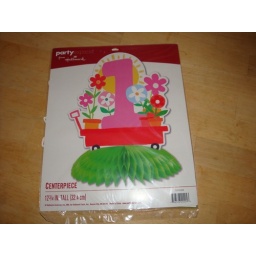
First Birthday centerpiece, girl theme in pink with flowers. Brand new, never opened